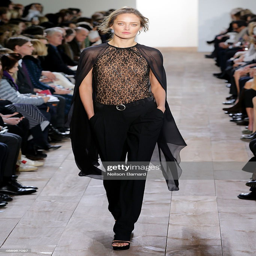
a model walks the runway at the fashion show during fall .